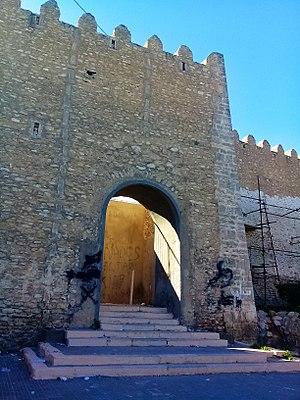
Entrée est de la médina de Sfax
Bab Charki est l’une des portes de la médina de Sfax. Comme son nom l'indique, cette porte est aménagée au milieu de la face orientale des remparts, au pied du Borj El Rabat. Elle ouvre sur le jardin d'Oran et les locaux de la Société nationale des chemins de fer tunisiens via le boulevard de l'Armée nationale.
Les portes de la médina de Sfax sont les différents points d'accès de la médina de Sfax à travers les remparts qui l'entourent. Elles sont constituées de neuf portes dont deux médiévales et sept construites au XXᵉ siècle.